England in the Late Middle Ages

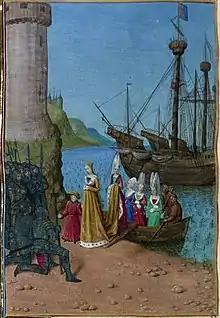
Queen Isabella landing in England with her son, the future Edward III in 1326

Edward II's coronation oath on his succession in 1307 was the first to reflect the king's responsibility to maintain the laws that the community "shall have chosen" (""aura eslu""). The king was initially popular but faced three challenges: discontent over the financing of wars; his household spending and the role of his favourite Piers Gaveston. When Parliament decided that Gaveston should be exiled the king had no choice but to comply. The king engineered Gaveston's return, but was forced to agree to the appointment of Ordainers, led by his cousin Thomas, 2nd Earl of Lancaster, to reform the royal household with Piers Gaveston exiled again.